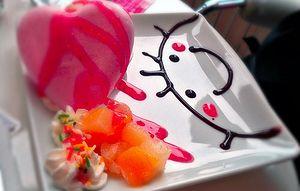
Un maid café ou maid kissa est un café où les serveuses portent un uniforme de domestique. Ces cafés se trouvent principalement dans le quartier de Akihabara à Tokyo et sont fréquentés par un public essentiellement otaku. Les services de base qui y sont proposés sont les mêmes que dans les cafés traditionnels, auxquels s'ajoutent diverses interactions avec les maids telles que la prise de photos ou encore la participation à des jeux et des animations.